Brass

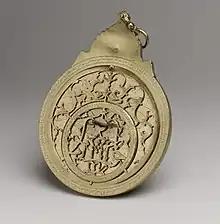
Islamic Golden Age brass astrolabe

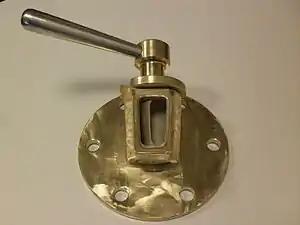
Brass sampling cock with stainless steel handle

Brass is an alloy of copper and zinc, in proportions which can be varied to achieve different colours and mechanical, electrical, acoustic and chemical properties, but copper typically has the larger proportion, generally copper and zinc. In use since prehistoric times, it is a substitutional alloy: atoms of the two constituents may replace each other within the same crystal structure.